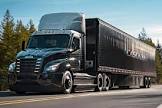
Vehicle type: Cars